Instituto Ayrton Senna

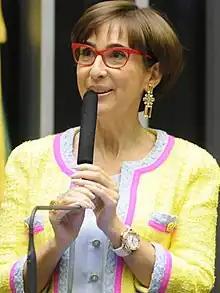
Viviane Senna, founder of the institute and Ayrton Senna's sister.

Instituto Ayrton Senna began a partnership with Japanese company Polyphony Digital in 2013 to create the “Ayrton Senna Tribute” for the developer's new racing video game, "Gran Turismo 6", and altogether bring in the legacy of Ayrton Senna to the future of the video game series.